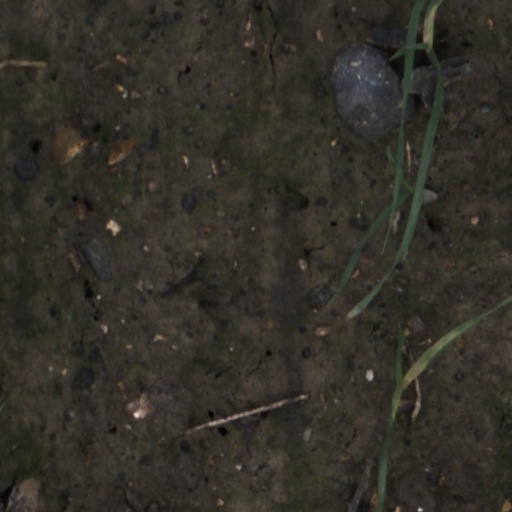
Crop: wheat